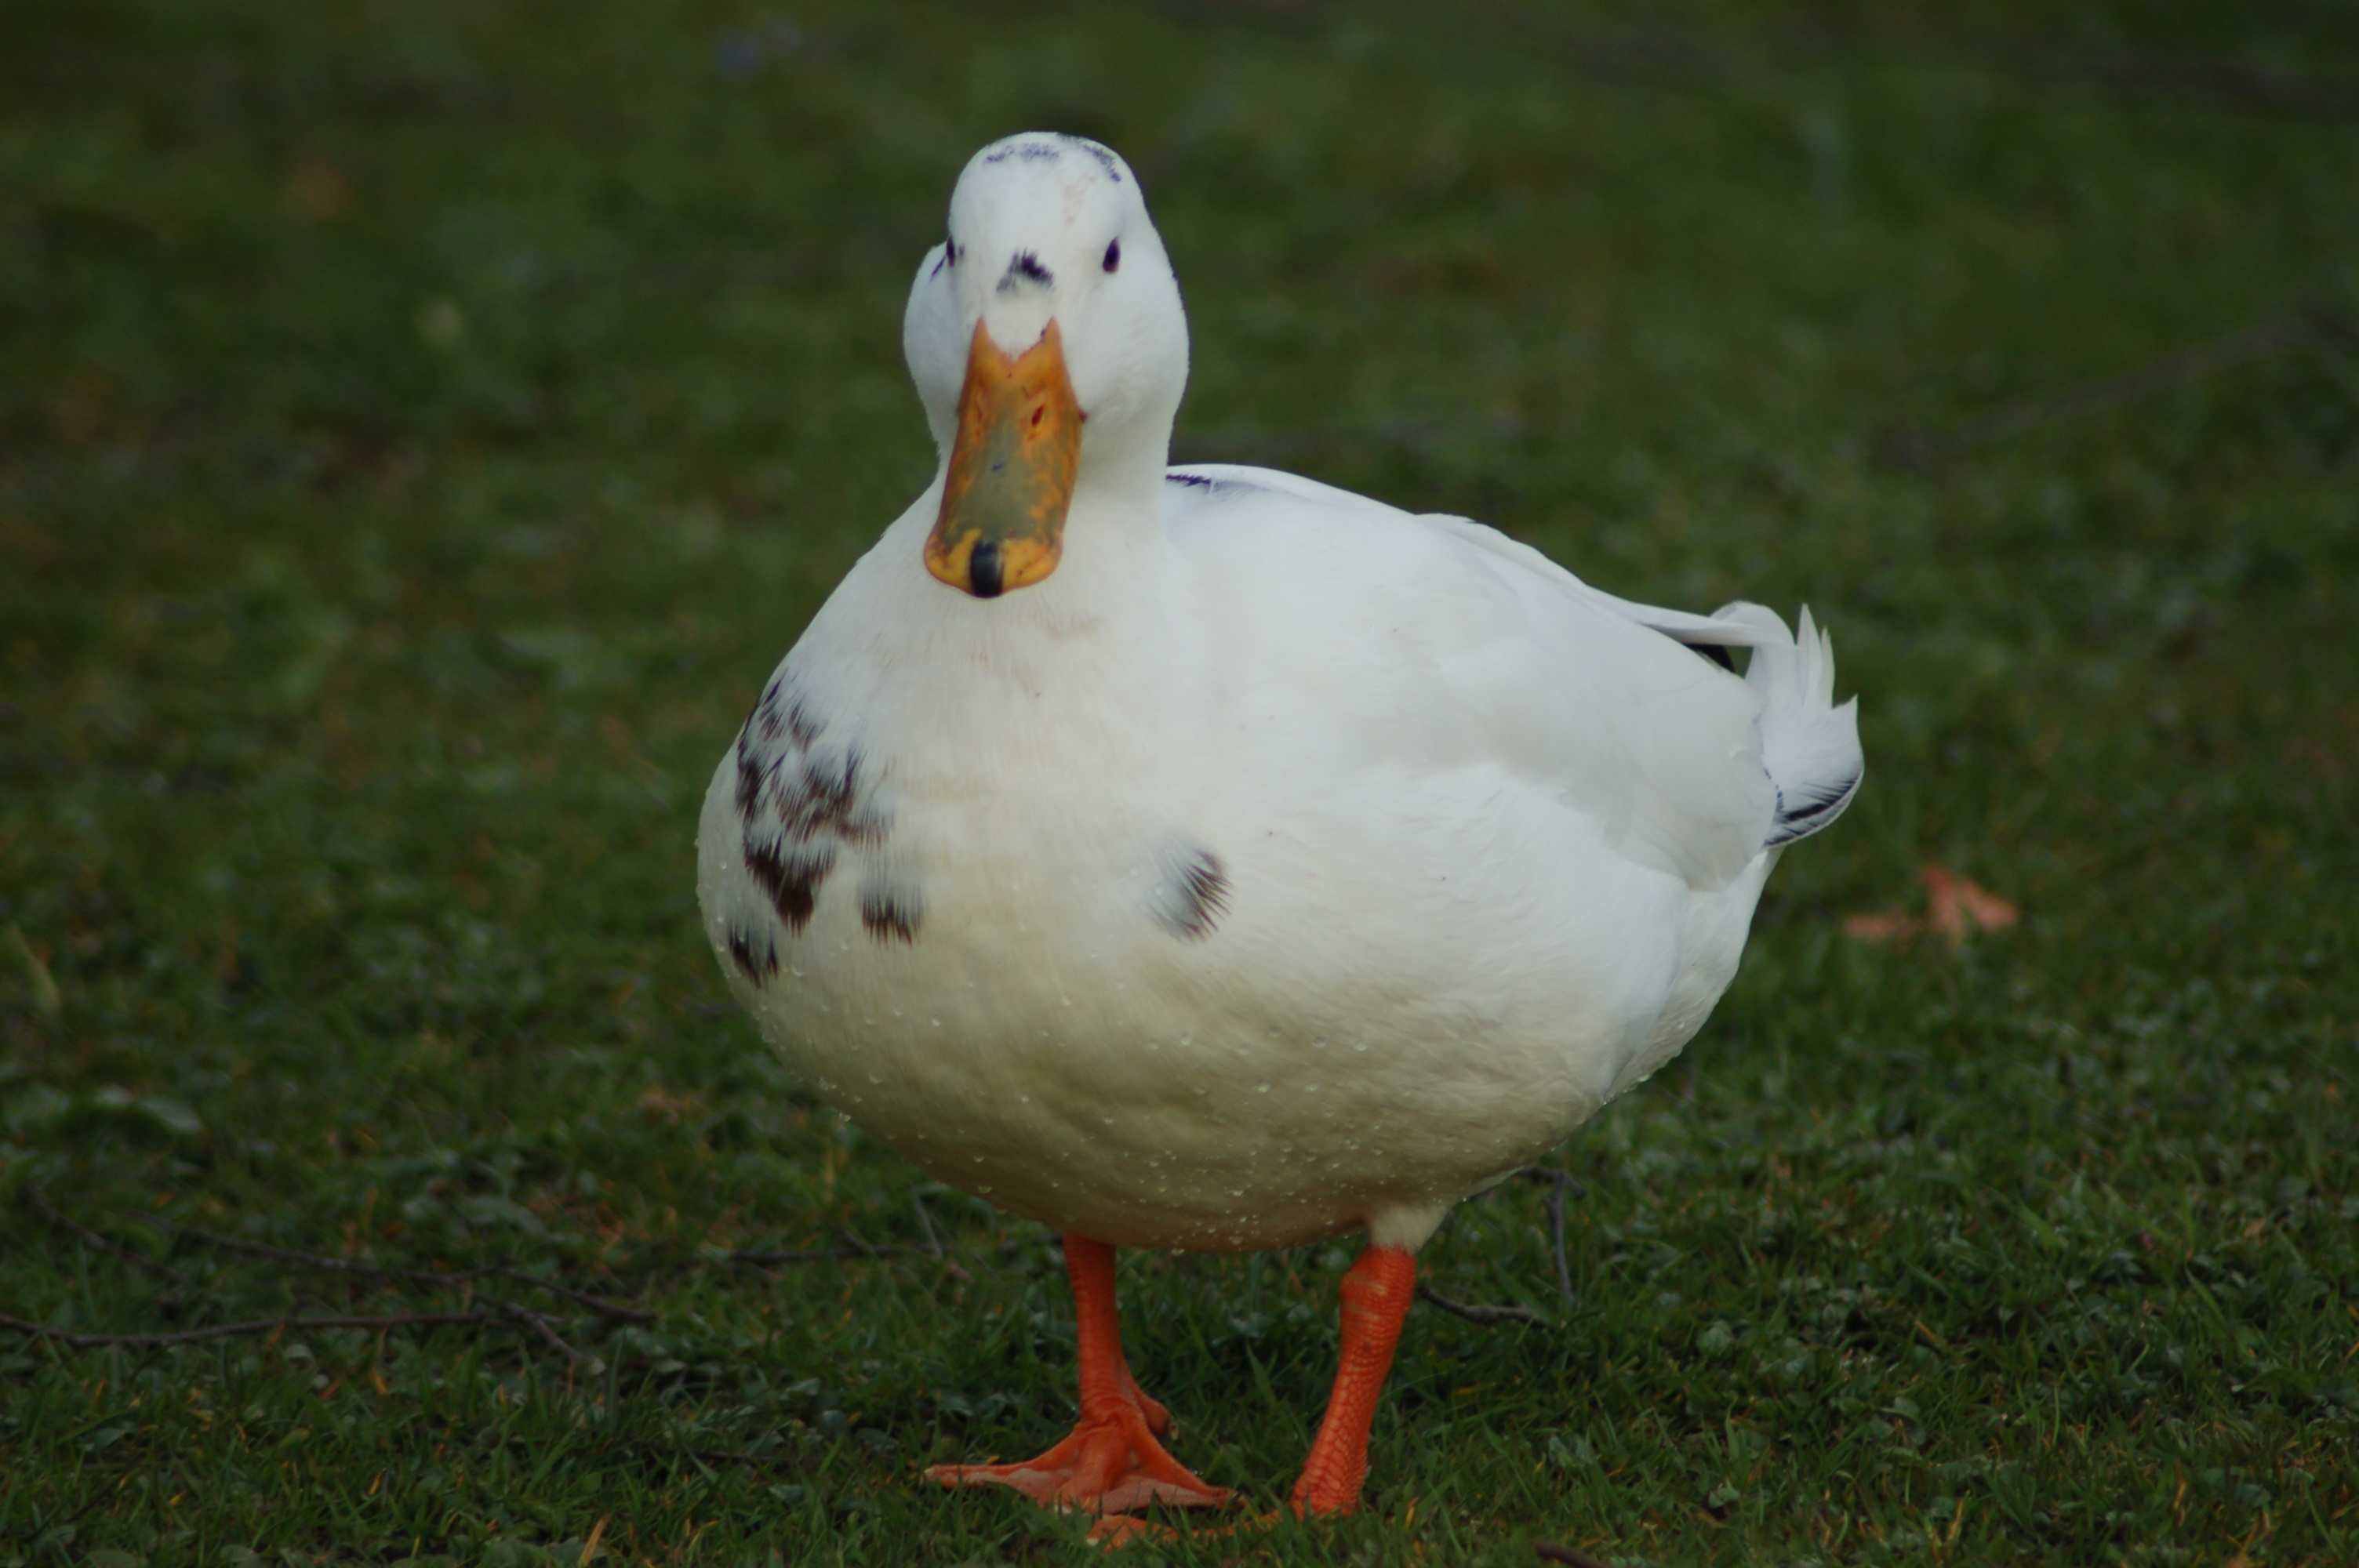
bird, wing, wildlife, beak, fauna, duck, animals, goose, vertebrate, waterfowl, water bird, ducks geese and swans